Fabio Capello

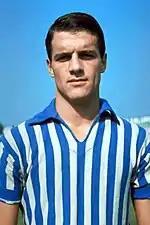
Capello with SPAL in 1966

Capello was signed by Paolo Mazza, the President of SPAL, for the fee of two million lire despite interest from Milan. In his second season in the youth team, he helped the club win the Italian Youth Championship and made his first-team debut in a 3–1 away defeat against Sampdoria in Serie A on 29 March 1964. A talented and tactically intelligent holding midfielder, with a good positional sense, he could read the play well and was strong both in the air and in the tackle, in spite of his lack of notable height and unorthodox physique. He usually operated as a deep-lying playmaker in midfield, however, due to his outstanding technique and vision, which enabled him to orchestrate his team's attacking moves or create chances for teammates, and furthermore was an excellent passer of the ball with both feet. Going forward he was also equally effective, and possessed an eye for goal from midfield, due to his powerful and accurate shot, as well as his ability at penalty kicks, but he lacked pace, and was notorious for not being particularly hard-working. With SPAL, he made four appearances for a struggling side that was relegated from Serie A. After returning to the top division at the first attempt, Capello became a key player in the 1965–66 season, taking penalties and helping them avoid a swift return to Serie B. He was also called up to the Italian under-23 side alongside teammate Edoardo Reja despite still being a teenager. However, injury to his left knee restricted him to just 16 appearances the following season.